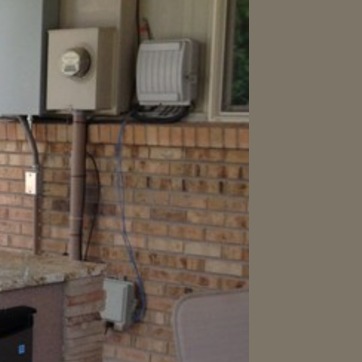
Material: brick